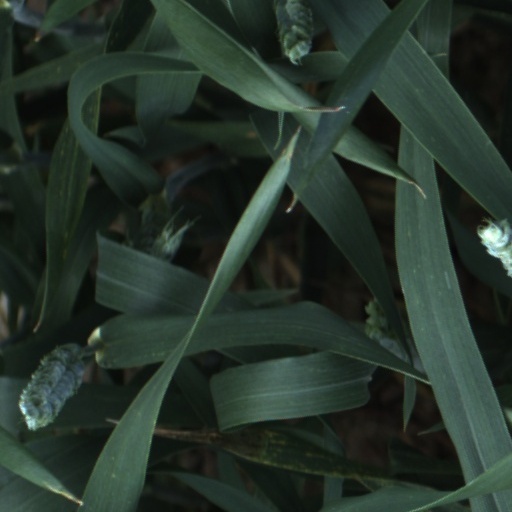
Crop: wheat